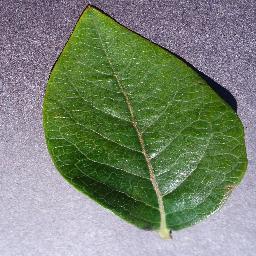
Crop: blueberry
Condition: healthy